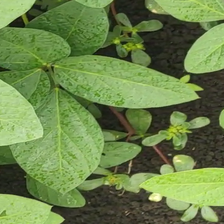
Weed species: Moti_dudhi(Euphorbia_geneculata_L)